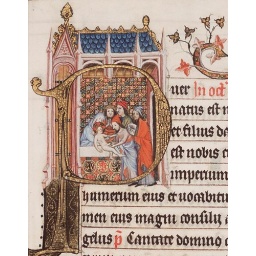
De besnijdenis van het Christus-kind door een priester in de tempel (detail)